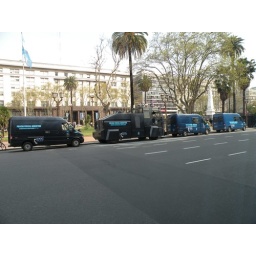
Security by red house